Innot Hot Springs

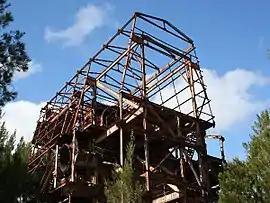
Nettle Creek Tin Dredge at Innot Hot Springs, 2009

Innot Hot Springs is a rural town and locality in the Tablelands Region, Queensland, Australia. In the , the locality of Innot Hot Springs had a population of 189 people.